Chinese Indonesian Democratic Party

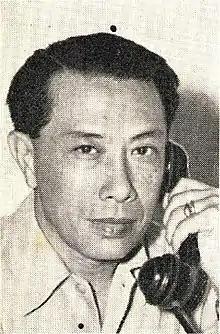
Thio Thiam Tjong, chairman of the Chinese Indonesian Democratic Party.

The two major ethnic Chinese political parties of the pre-revolutionary period, Chung Hwa Hui (CHH) and Partai Tionghoa Indonesia (PTI), were both disbanded in 1942 at the start of the Japanese occupation of the Dutch East Indies during World War II. The idea of reviving a political party for Chinese Indonesians was proposed as an initiative by the Sin Ming Hui Association. As a result, several heads of the Chinese diaspora in Indonesia were invited by the association to discuss about this matter. The discussion resulted in the formation of a preparatory committee.